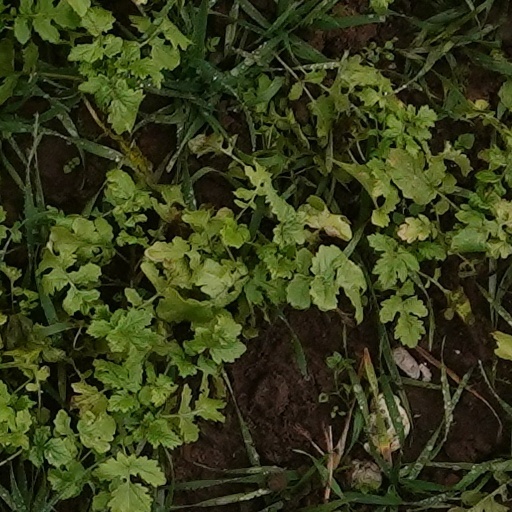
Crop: wheat